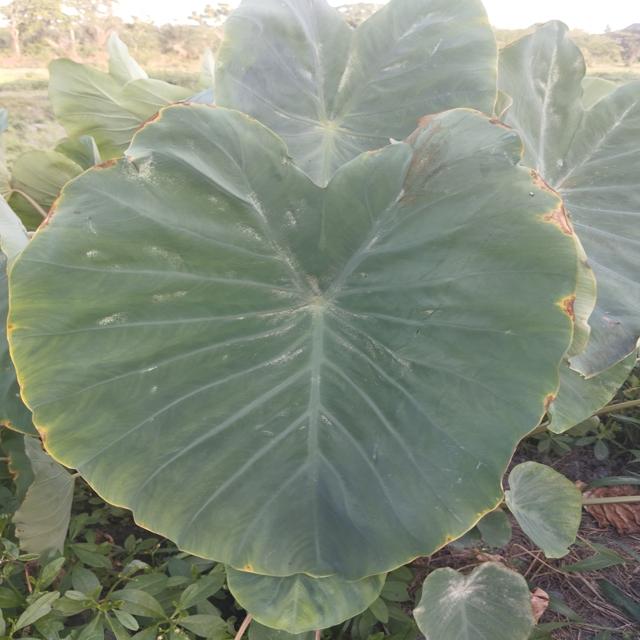
Label: Mid_Blight